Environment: real
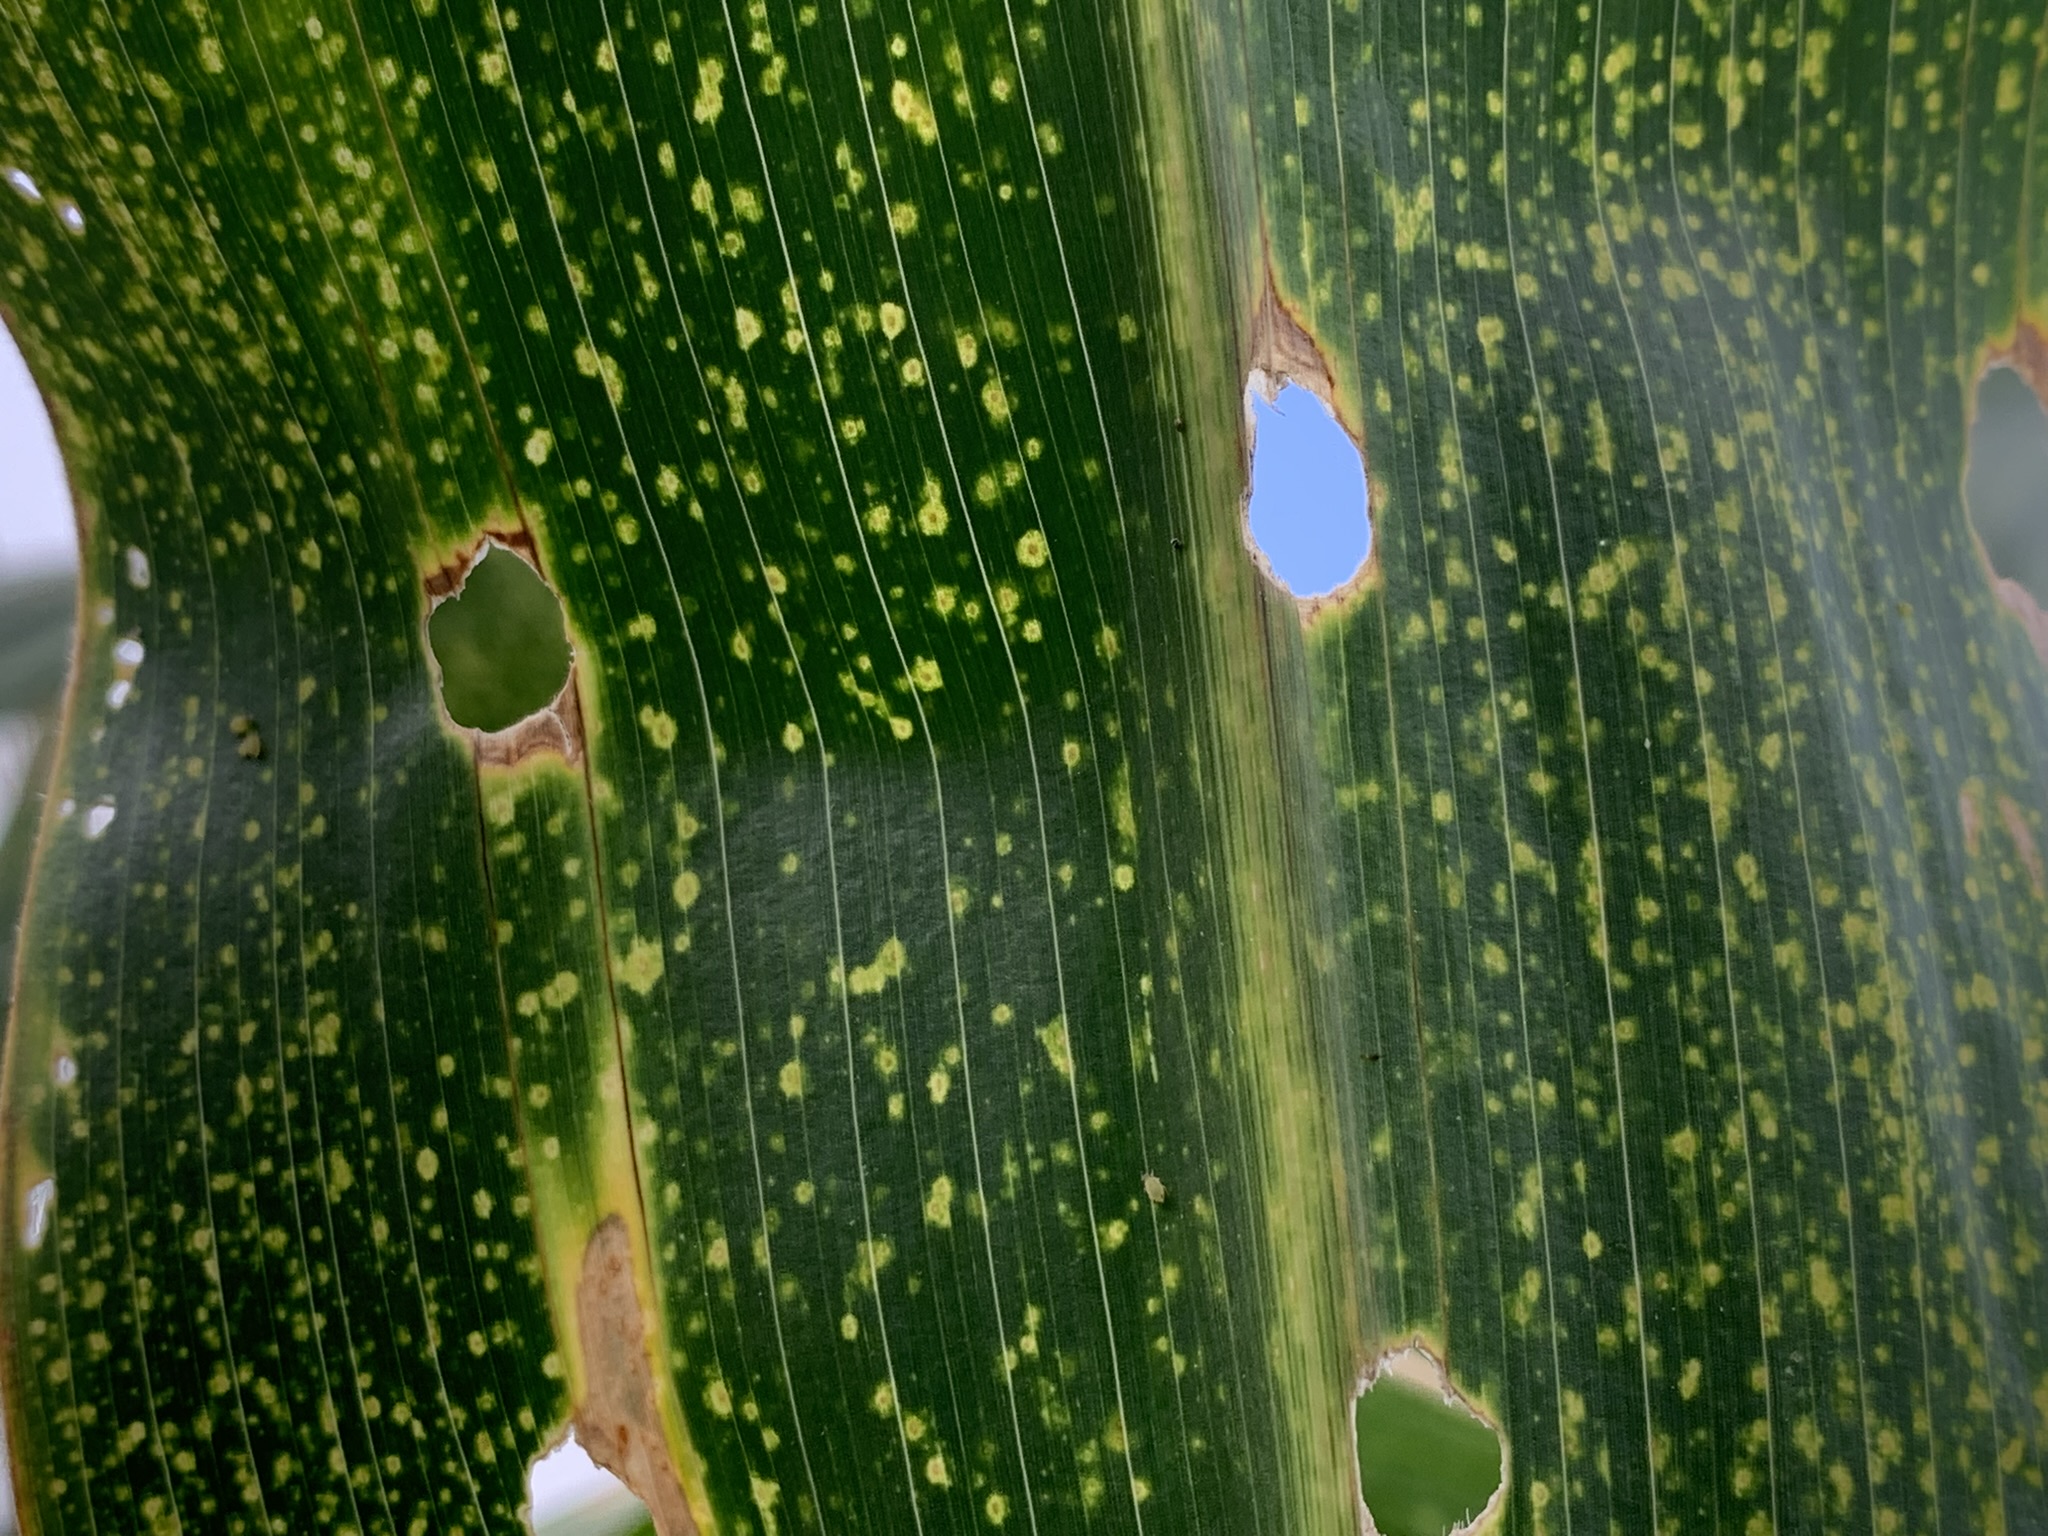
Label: lethal_necrosis